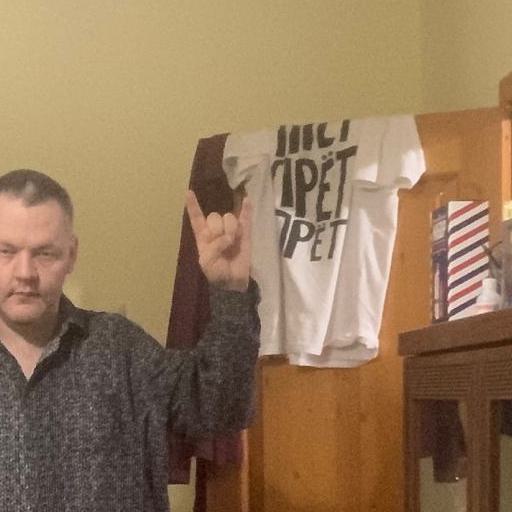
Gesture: rock